Mean Girls (musical)

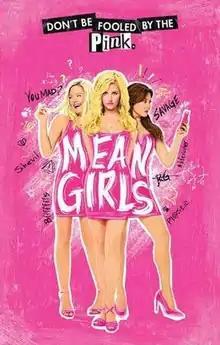
Original Broadway poster

Mean Girls is a rock musical with a book by Tina Fey, lyrics by Nell Benjamin, and music by Jeff Richmond. It is based on the 2004 film by Mark Waters, which was also written by Fey and was in turn inspired by Rosalind Wiseman's 2002 book "Queen Bees and Wannabes". The musical focuses on Cady Heron, a teenage girl who transfers to a public high school after being homeschooled her whole life in Africa. At school, she befriends outsiders Janis Sarkisian and Damian Hubbard who persuade her to infiltrate the "Plastics", a clique consisting of wealthy but insecure Gretchen Wieners, sweet but dimwitted Karen Smith, and "queen bee" Regina George.